Joseph Stalin

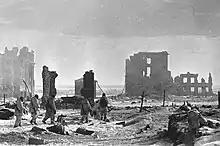
The centre of Stalingrad after its liberation, February 1943

Stalin's approach to state repression was often contradictory. In May 1933, he released many convicted of minor offences, ordering the security services not to enact further mass arrests and deportations, and in September 1934, he launched a commission to investigate false imprisonments. That same month, he called for the execution of workers at the Stalin Metallurgical Factory accused of spying for Japan. After Sergei Kirov was murdered in December 1934, Stalin became increasingly concerned about assassination threats, and state repression intensified. Stalin issued a decree establishing NKVD troikas which could issue rapid and severe sentences without involving the courts. In 1935, he ordered the NKVD to expel suspected counterrevolutionaries from urban areas; over 11,000 were expelled from Leningrad alone in early 1935.